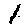
Label: 1